Wayang

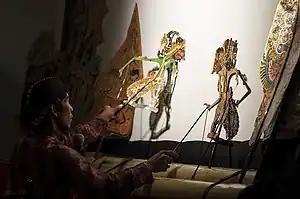
A (puppet master) depicting a fight in a performance

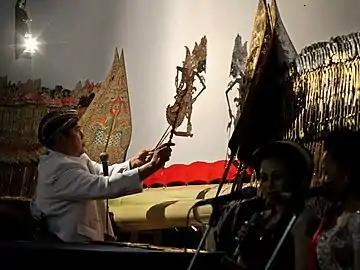

There is a family of characters in Javanese called "punokawan"; they are sometimes referred to as "clown-servants" because they normally are associated with the story's hero, and provide humorous and philosophical interludes. Semar is actually the god of love, who has consented to live on earth to help humans. He has three sons: Gareng (the eldest), Petruk (the middle), and Bagong (the youngest). These characters did not originate in the Hindu epics, but were added later. They provide something akin to a political cabaret, dealing with gossip and contemporary affairs.